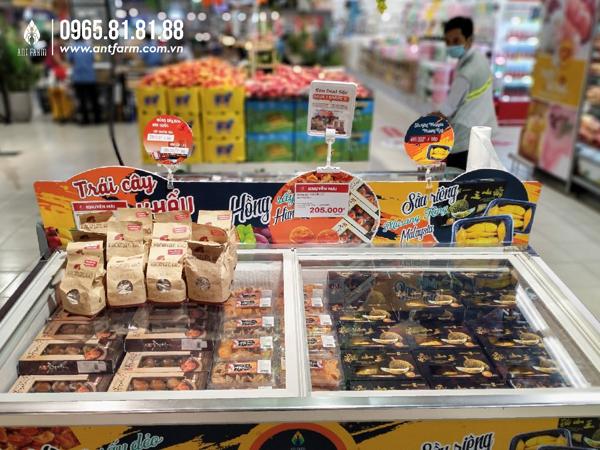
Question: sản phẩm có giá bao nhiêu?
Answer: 205 000 đồng